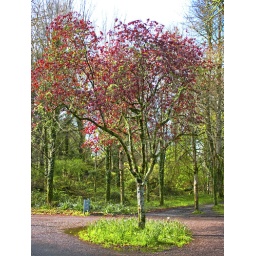
This is a tree that I took at a cross roads in Muckross Park